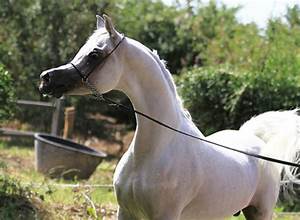
Label: cavallo